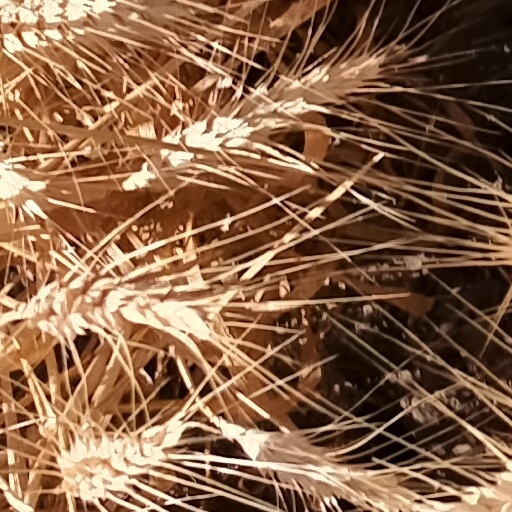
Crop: wheat